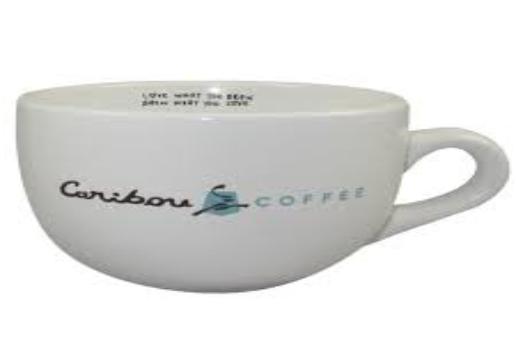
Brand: Caribou Coffee
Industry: Food